Microsoft PowerPoint

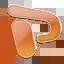
Icon for PowerPoint for Mac 2008

PowerPoint was originally targeted just for business presentations. Robert Gaskins, who was responsible for its design, has written about his intended customers: "... I did not target other existing large groups of users of presentations, such as school teachers or military officers. ... I also did not plan to target people who were not existing users of presentations ... such as clergy and school children ... . Our focus was purely on business users, in small and large companies, from one person to the largest multinationals." Business people had for a long time made presentations for sales calls and for internal company communications, and PowerPoint produced the same formats in the same style and for the same purposes.